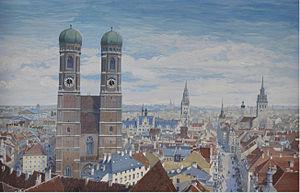
La Kaufingerstraße est l'une des plus anciennes rues de Munich et, avec la Neuheuser Straße voisine, l'une des rues commerçantes les plus importantes et les plus chères à Munich.